Jesús Colón

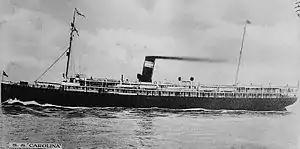
SS Carolina

In 1917, when he was 16, Colón boarded the SS Carolina as a stowaway, hiding in a linen closet to secure passage. During the trip, a member of the crew found him and he was required to work in the ship's kitchen as an employee. Because of his hard work, the captain of the ship offered him a job to stay aboard the ship and earn 30 dollars a day. He did not accept the job and when the ship docked in Brooklyn, New York, in 1918, he never returned to the ship.